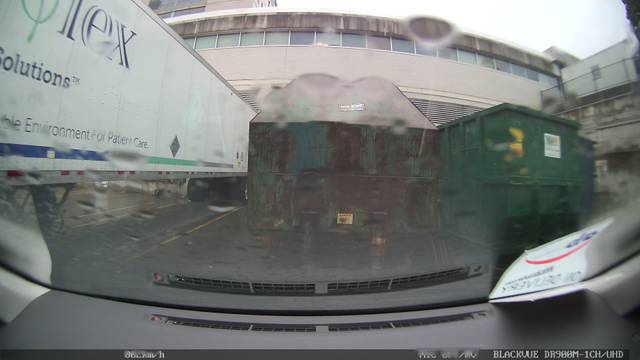
Region: Canada
Coordinates: 43.77, -79.363